Trujillo, Cáceres

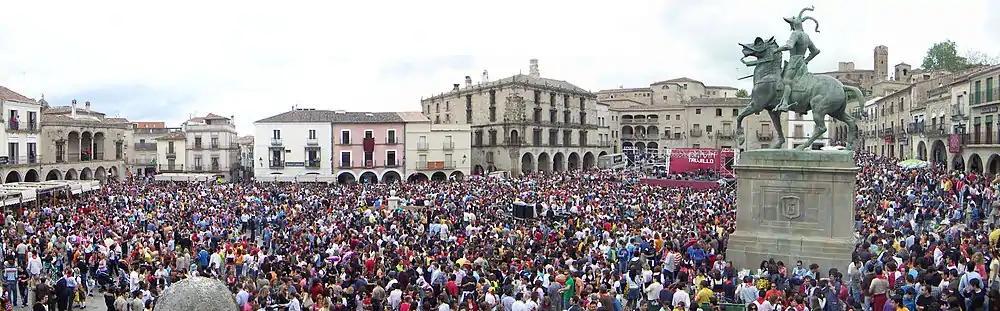
The Plaza Mayor during the Chíviri.

The culmination of Holy Week is celebrated on Easter Sunday (declared an event of regional interest). The town square is full of people dressed in local costumes. They sing, dance, eat and drink to the beat of Chíviri. The following day, Easter Monday, is a holiday in the city and locals have the custom of going to the countryside for picnics.